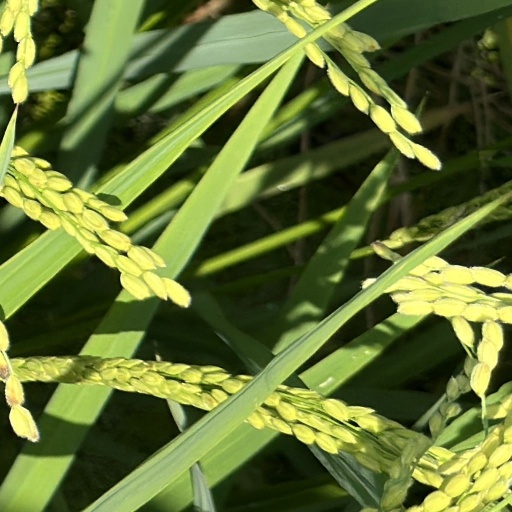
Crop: rice